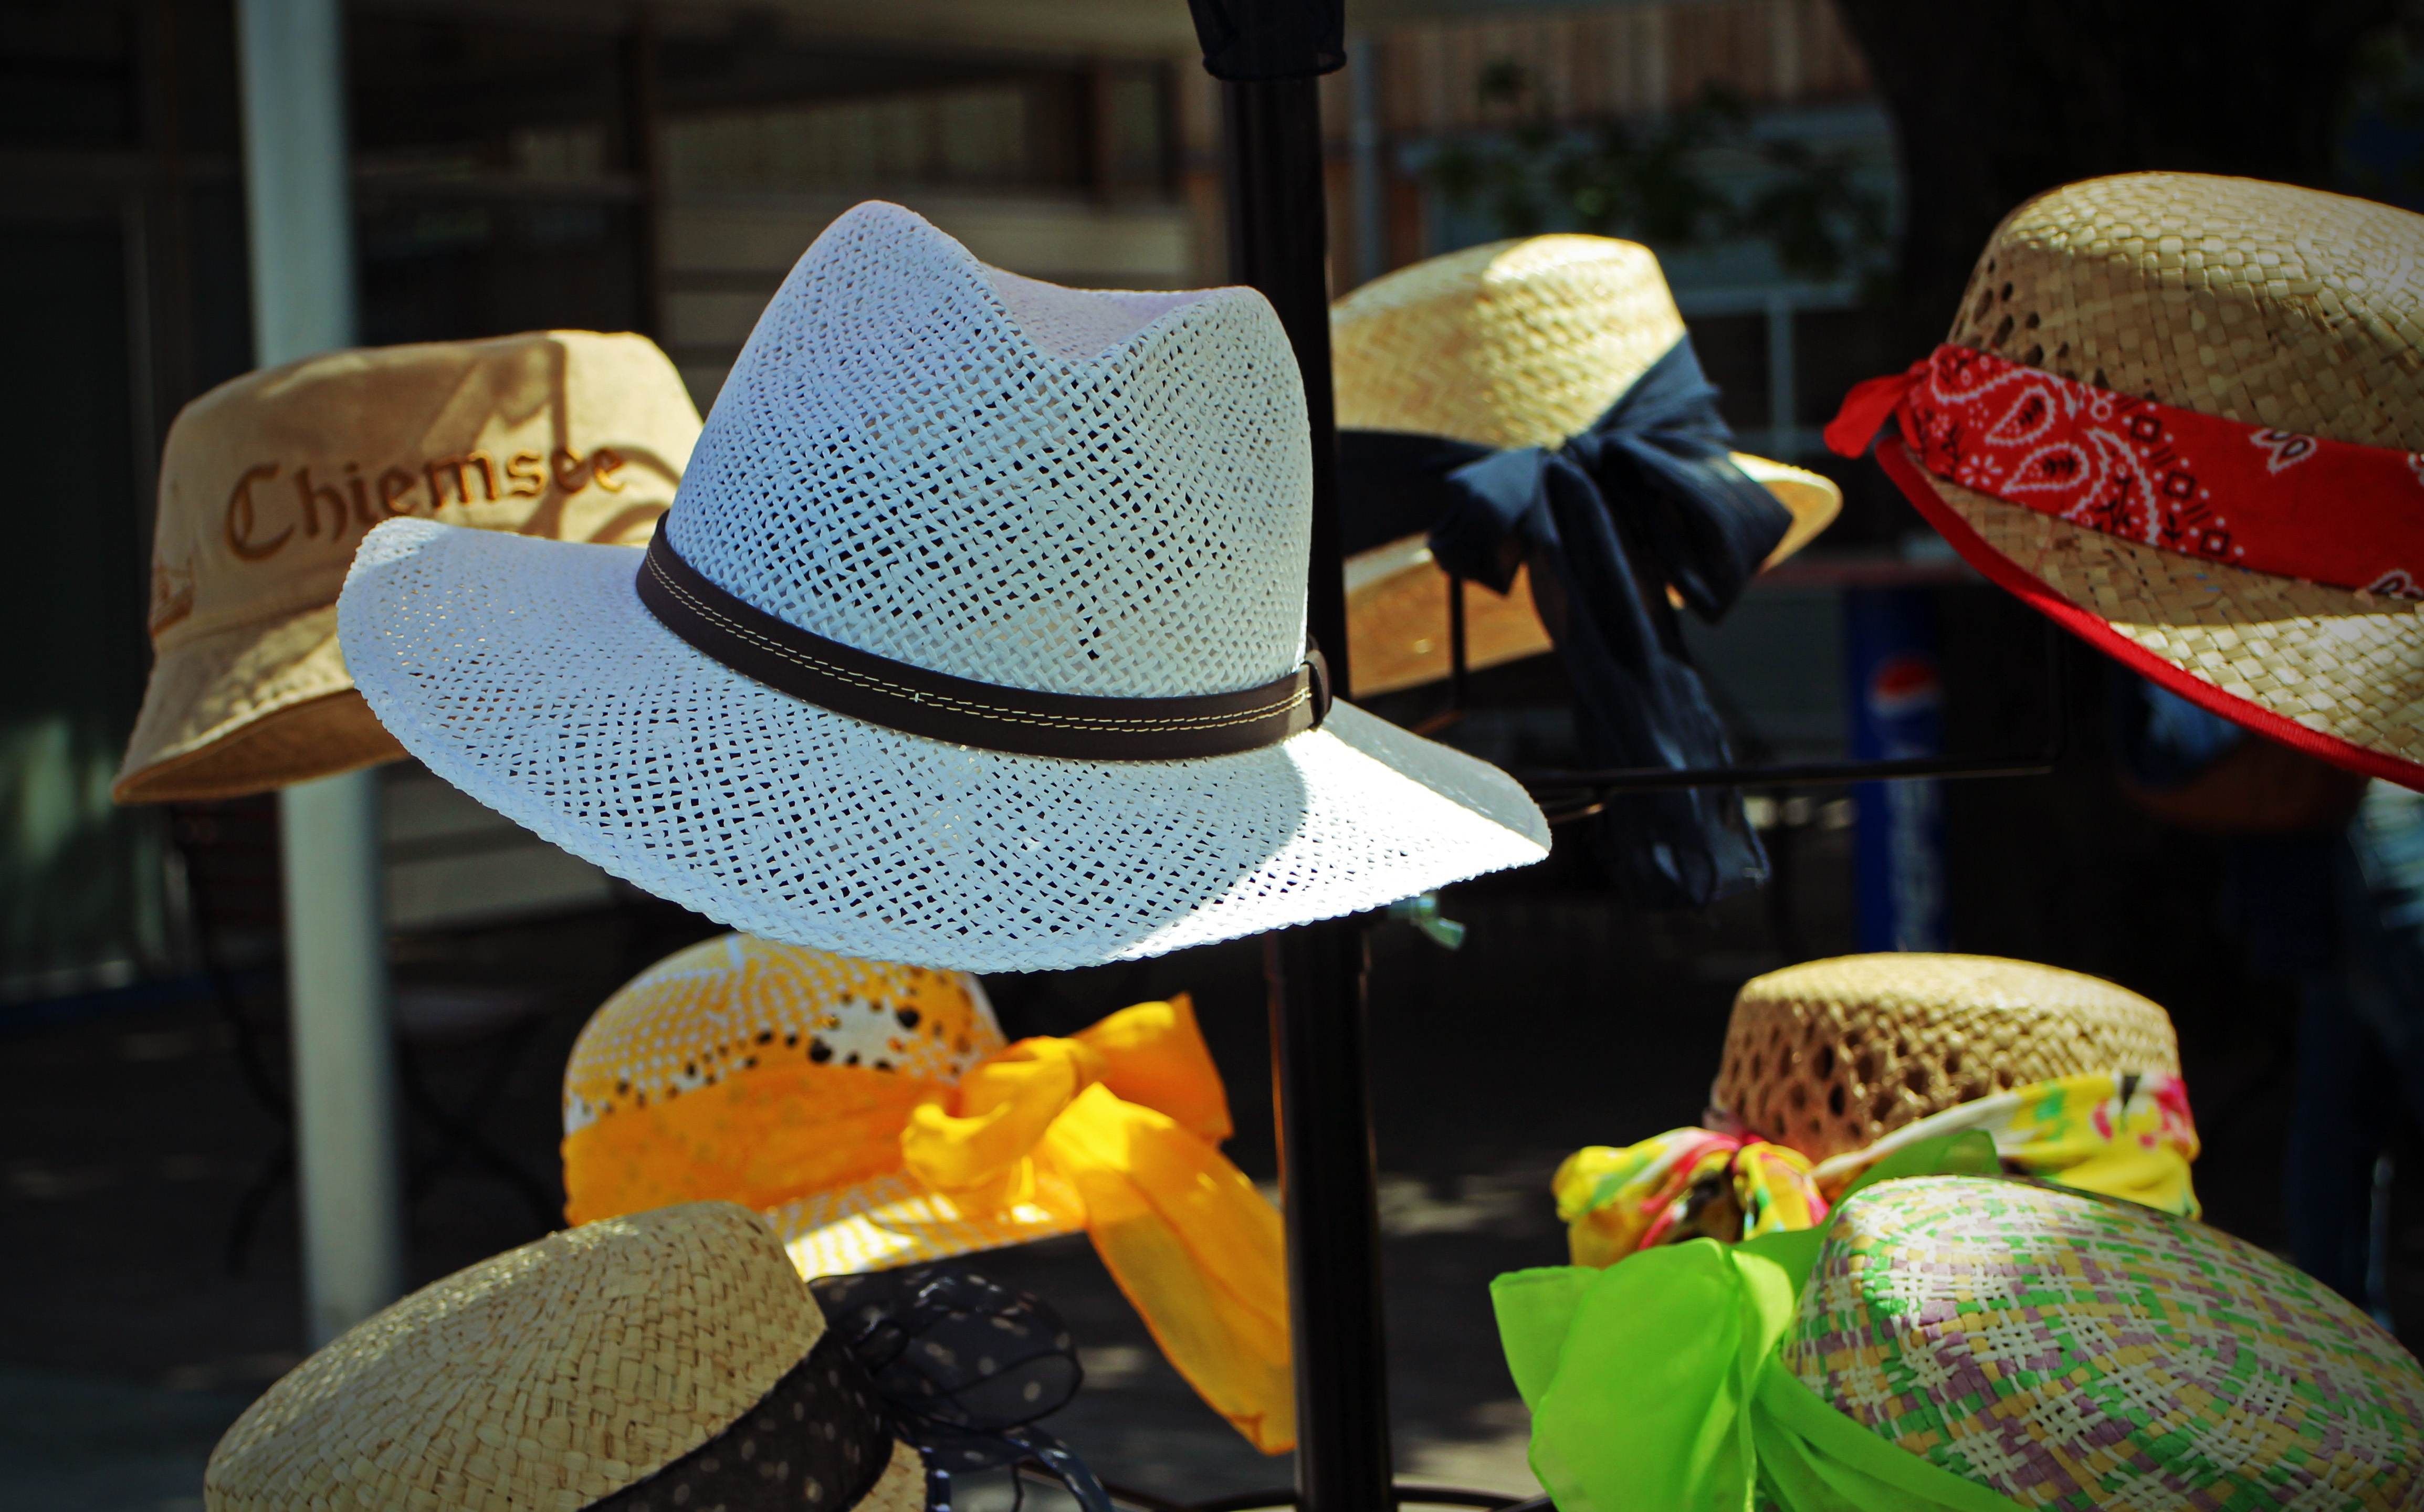
hat, clothing, headgear, straw hat, sun hat, headwear, sun protection, fashion accessory